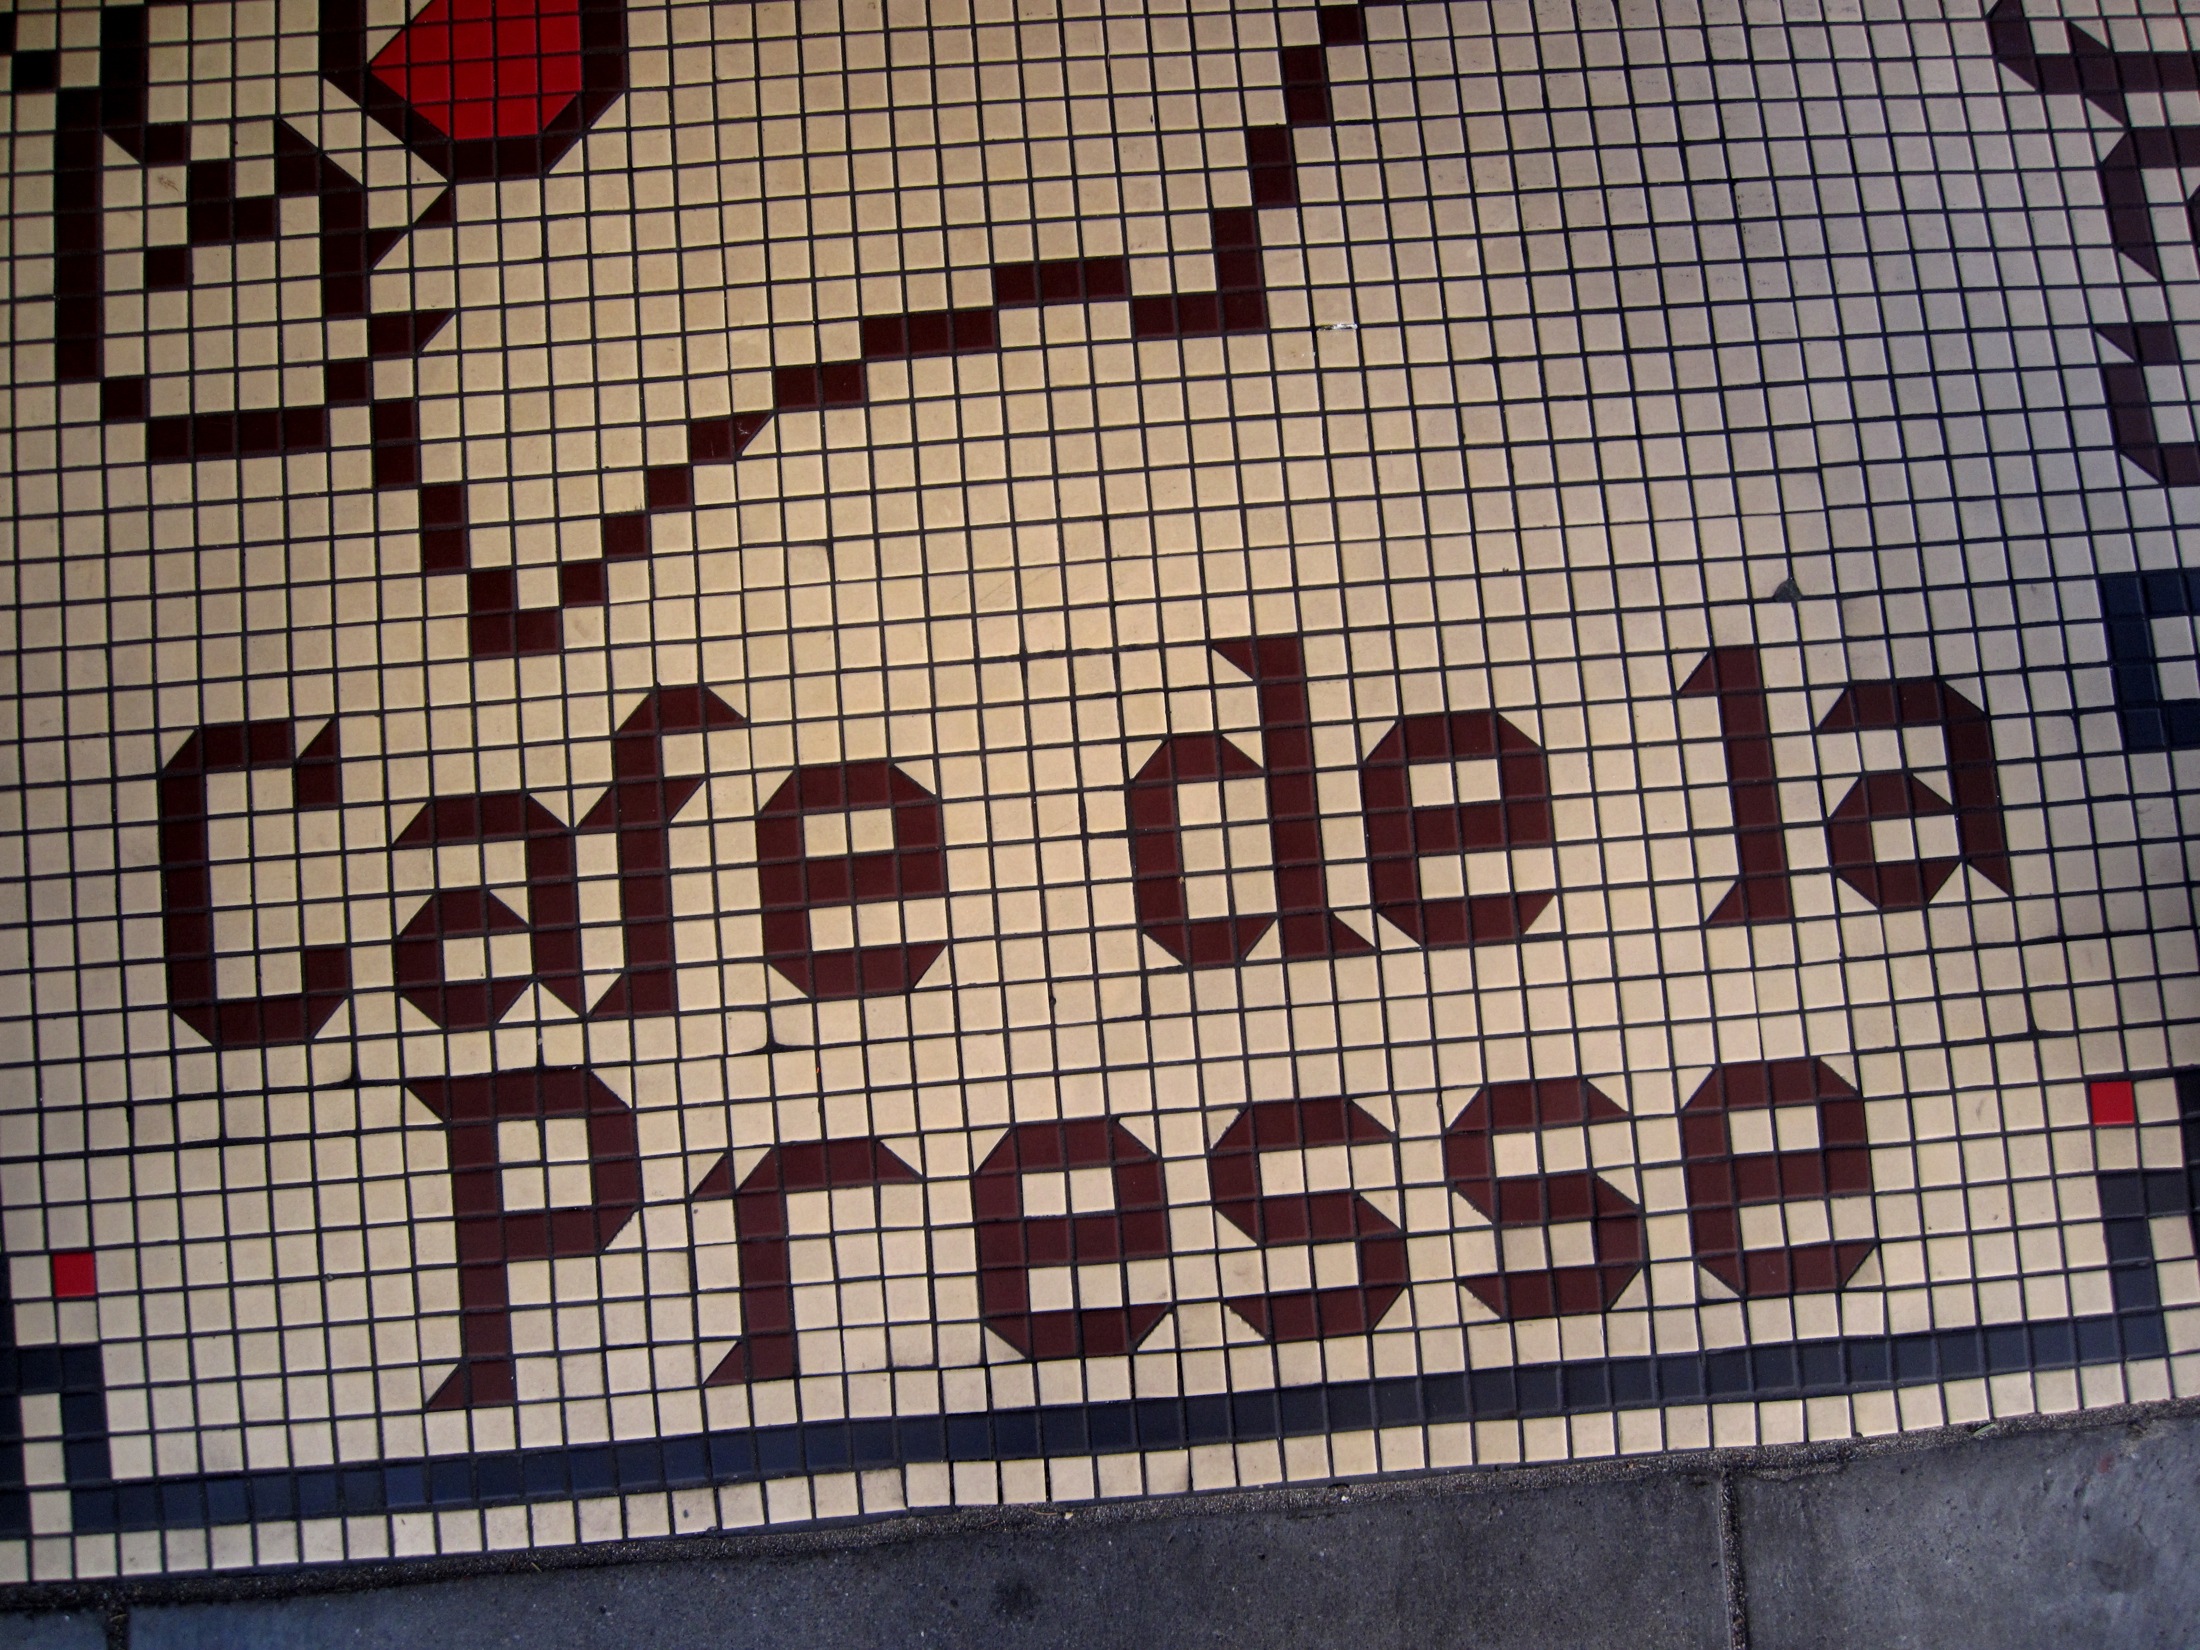
number, wall, graffiti, street art, art, sanfrancisco, mosaic, flooring